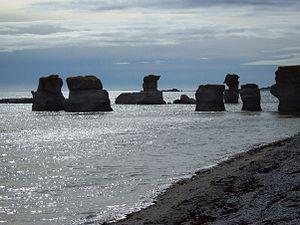
Monolithes sur l'île Quarry près de Havre-Saint-Pierre dans la réserve du parc national de l'Archipel-de-Mingan]], Québec, Canada
La Côte-Nord est une région administrative du Nord-Est du Québec au Canada. Elle est située entre la province de Terre-Neuve-et-Labrador à l'est et la région du Saguenay–Lac-Saint-Jean à l'ouest. Sa population se trouve principalement sur le littoral du fleuve Saint-Laurent. L'économie de la Côte-Nord est surtout axée sur la pêche, la foresterie et l'industrie minière. Elle est composée de six municipalités régionales de comté et de trente-trois municipalités locales. En ce qui concerne la superficie, la région figure au deuxième rang parmi les plus grandes régions du Québec après le Nord-du-Québec.